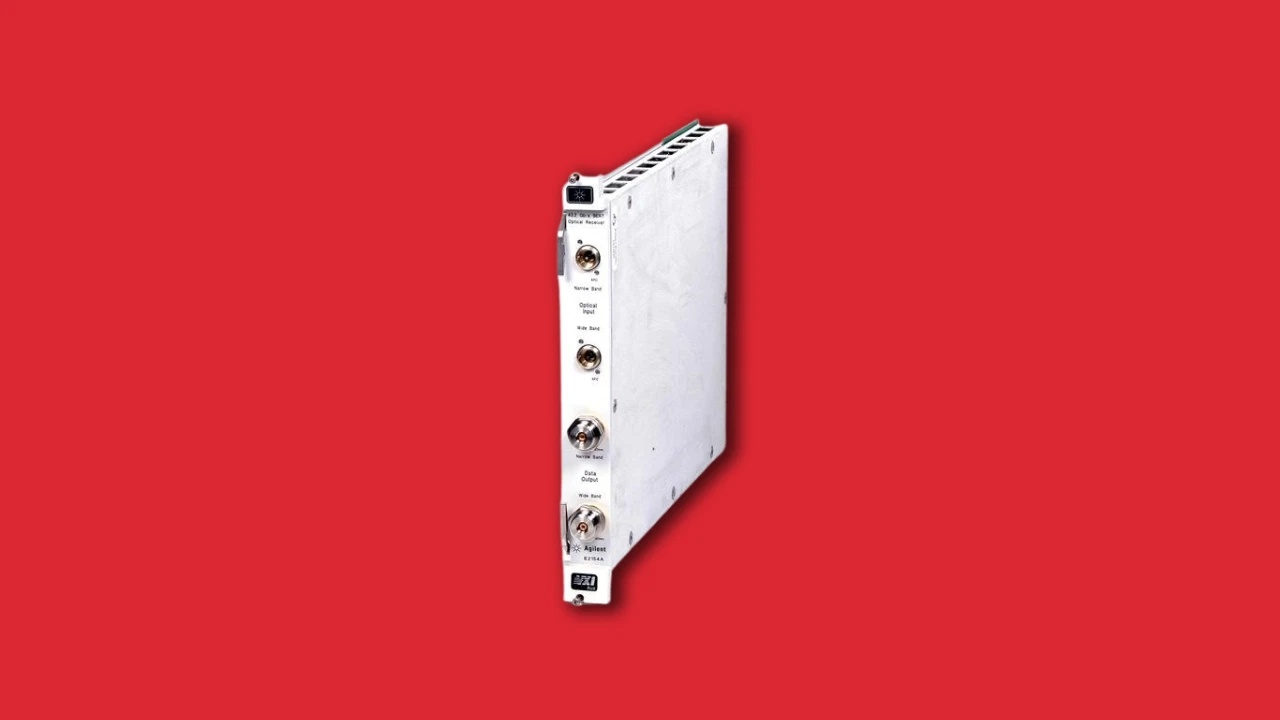
HP Agilent Keysight E2154A 43.2 Gb/s Optical Modulator
Brand: Agilent/Keysight
Condition Used Seller Notes “To be tested prior to shipment (Cal & ext warranty available upon request)” MPN E2154A model HP - Agilent - Keysight E2154A 43.2 Gb/s Optical Brand Agilent/Keysight ♥ Product Description Product appearance: 80%-99% New Functional test: Normal We have 7 units of HP - Agilent - Keysight E2154A 43.2 Gb/s Optical Modulator. Pictures shown are for reference; we ship randomly. Please contact us for real product images. Due to the second-hand nature of the product, minor scrapes or scratches may occur. However, all products are fully functional and include a DOA (Dead on Arrival) warranty. Pictures are for reference only. Products are shipped based on current inventory. Contact us for real-time pictures of the product. ♥ Things To Note For EU buyers: VAT and customs duties are not included in the price and must be borne by the buyer. If a calibration certificate is required, contact us. This will extend the shipping time by 15 days, and additional fees apply. Please ensure that your contact information and address are correct before making a payment. Delivery is expected within 7 days. Items usually arrive within 15 days but may be delayed due to customs or regional factors. ♥ Return Policy Returns are not accepted for equipment damaged due to human error or during return shipping. Returns must include original packaging along with all components and accessories. Buyers are responsible for postage and handling fees for replacements or refunds. Items may be returned for exchange or refund within 30 days of receipt. Refunds will be issued once the returned item is received. ♥ Customer Service All products have been thoroughly cleaned and tested to ensure optimal performance. If you have any questions or concerns, feel free to contact us. We are here to assist you! If you're satisfied with our products and services, we would greatly appreciate your five-star review. ♥ ♥ Thank you so much for your attention, and we look forward to you choosing us! ♥ ♥ ♥ Company Profile Sanya Xiaoguo Premium Network Technology Co., Ltd. was established on October 10, 2016. Our business covers the acquisition, leasing, distribution, and wholesale of new and second-hand high-end instruments, equipment, and industrial control products. We pride ourselves on offering a comprehensive range of products that are highly regarded by customers. In addition, we provide long-term leasing services and technical exchanges for leading domestic corporate laboratories. ♥ Main Products: Oscilloscopes, multimeters, network analyzers, spectrum analyzers, wireless comprehensive testers, high and low-frequency signal sources, signal generators, function signal generators, LCR digital bridges, digital power meters, PCI-GPIB cards, PLCs, and more. ♥ Main Brands: Keysight, Agilent, Hewlett-Packard, Keithley, Fluke, Ko Rome, Tektronix, National Instruments, Anritsu, Rohde & Schwarz, Marconi/IFR, LitePoint, and others. ♥ We welcome you to contact us for further discussions. Sanya Xiaoguo Premium Network Technology Co., Ltd. Address: 8th Floor, CD Building, Tianji Building, Tianan Digital City, Futian District, Shenzhen, Guangdong Province Contact person: Mr. Zhang Email: 13266785566@163.com
Category: Electronics > Components > Modulators